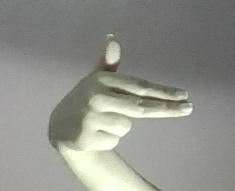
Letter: ghain